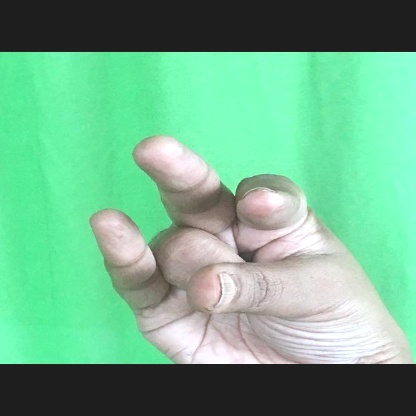
Mudra: Kangulam